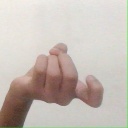
अक्षर: ज